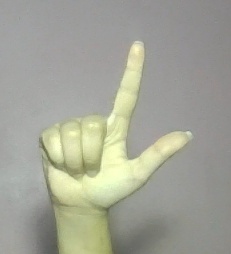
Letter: laam